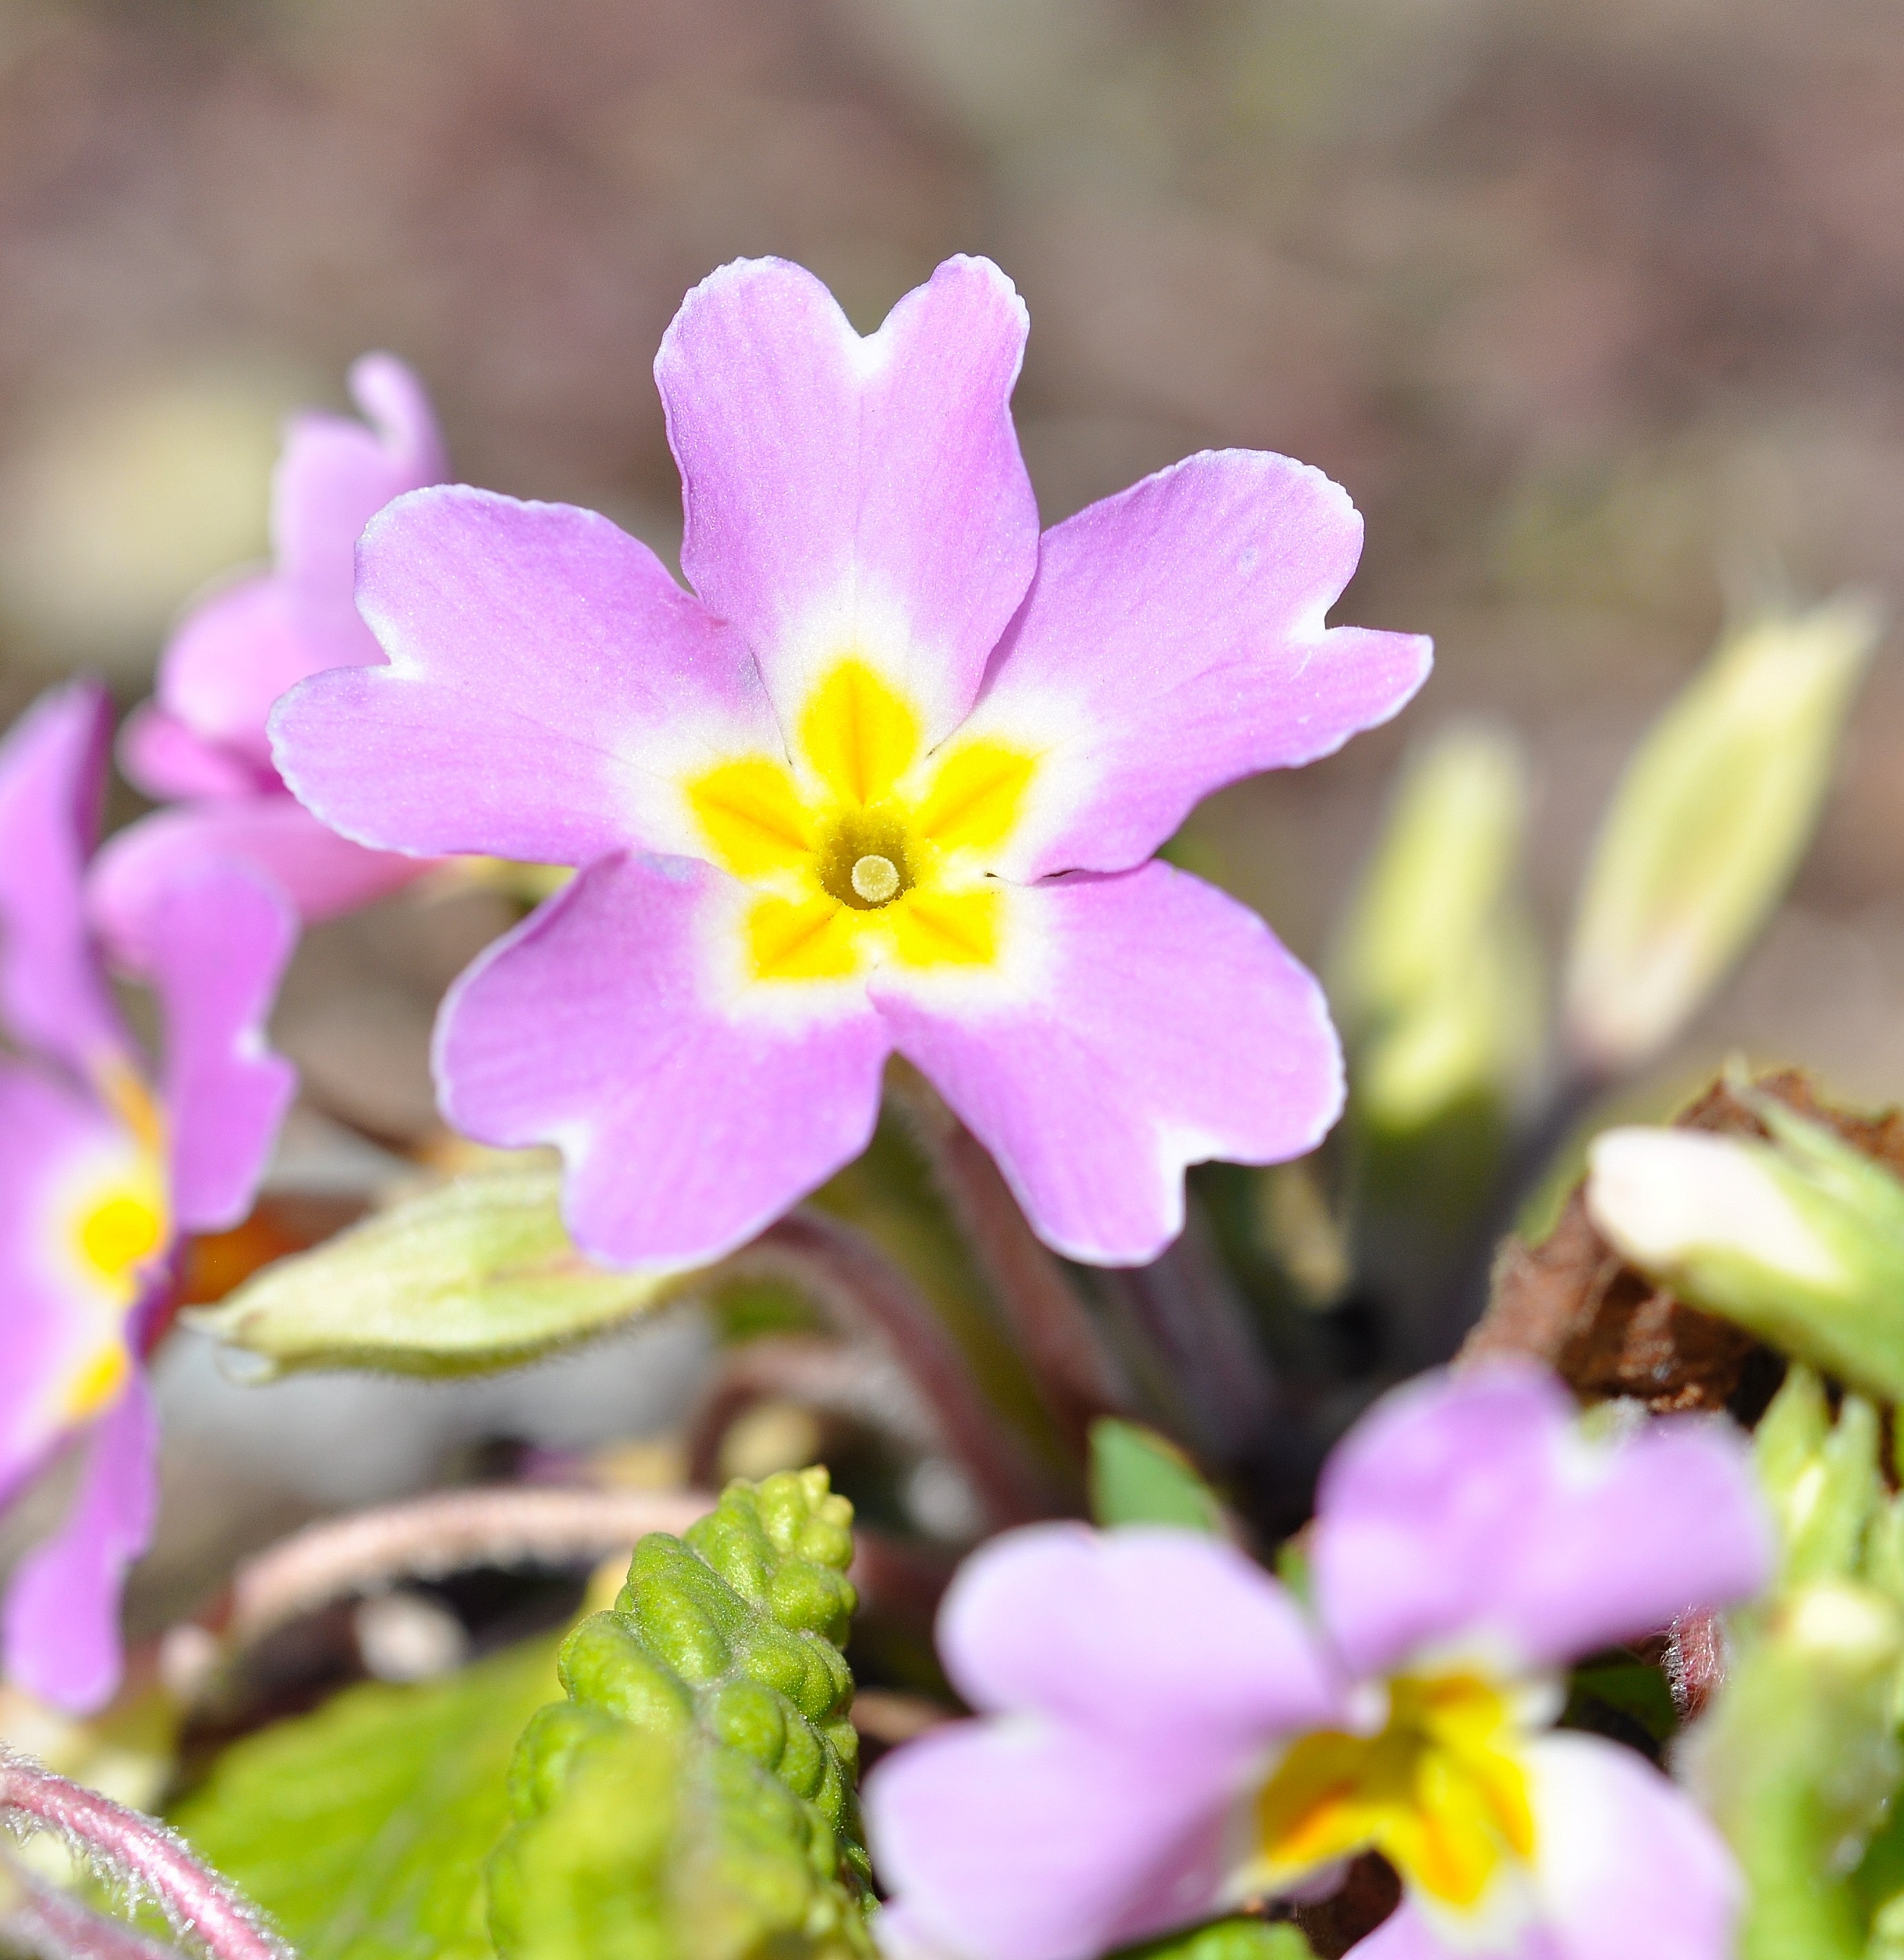
blossom, plant, flower, petal, bloom, spring, botany, pink, close, flora, wildflower, tender, early bloomer, spring flower, viola, primula, macro photography, pansy, flowering plant, annual plant, land plant, violet family